Ares

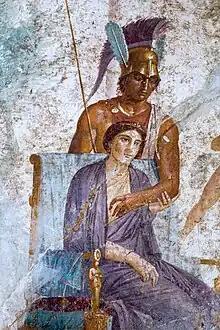
Wall-painting in Pompeii, c. 20 BC – 50s AD, showing Mars and Venus. The Roman god of war is depicted as youthful and beardless, reflecting the influence of the Greek Ares.

The nearest counterpart of Ares among the Roman gods is Mars, a son of Jupiter and Juno, pre-eminent among the Roman army's military gods but originally an agricultural deity. As a father of Romulus, Rome's legendary founder, Mars was given an important and dignified place in ancient Roman religion, as a guardian deity of the entire Roman state and its people. Under the influence of Greek culture, Mars was identified with Ares, but the character and dignity of the two deities differed fundamentally. Mars was represented as a means to secure peace, and he was a father "(pater)" of the Roman people. In one tradition, he fathered Romulus and Remus through his rape of Rhea Silvia. In another, his lover, the goddess Venus, gave birth to Aeneas, the Trojan prince and refugee who "founded" Rome several generations before Romulus.